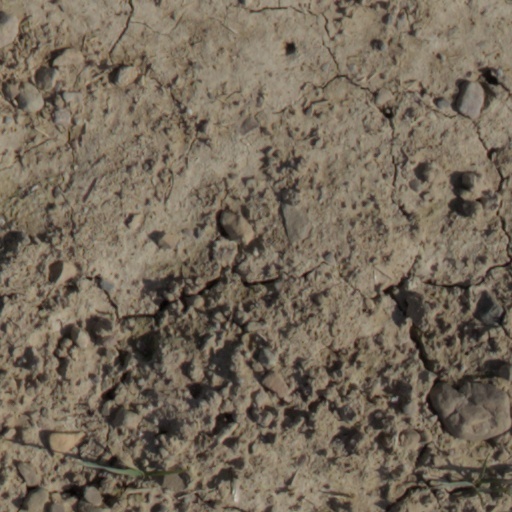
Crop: wheat